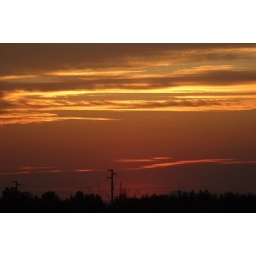
just a phone pole against the sun. Ops, the sun has gone :)